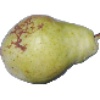
Label: Pear Williams 1